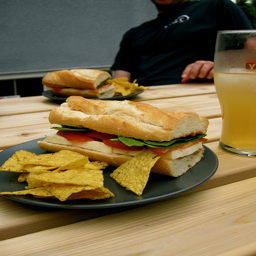
A sandwich is shown with corn chips on the side.
A plate contains chips and a sandwich.
A plate topped with a sandwich and tortilla chips.
2 plates with sandwiches and some tortilla chips , a drink, and a person
A nice sandwich comes a long with chips